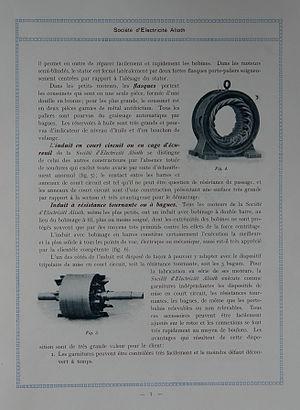
Extrait d'un catologue de la Société d'électricité Alioth datant vers 1910. L'on voit très bien la cage d'écureuil du rotor et les bobinages imbriqués du stator. Ce changement d'équipements date chez Alioth aux environs de 1900 et est (pour le rotor) inspiré des bobinages en tambour.. Il est intéressant de les opposer aux anciennes séries. Paradoxalement c'est ce bobinage ci qui est resté dans le terme de métier comme 'bobinage Alioth', parce que c'était tout simplement le dernier connu.
La Société d'électricité Alioth était une ancienne entreprise française de construction de matériel électrique créée en 1898 par la société suisse Elektrizitäts-Gesellschaft Alioth AG. Elle était implantée à Lyon et fut absorbée en 1911 par la société suisse Brown, Boveri & Cie, qui, au travers de sa filiale française, la Compagnie Électro-Mécanique, en fit une des unités de fabrication de moteurs électriques du groupe.